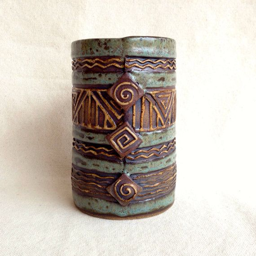
this cup was hand built using compressed slabs of clay .